Earl Brydges

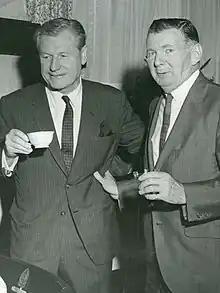
Gov. Nelson Rockefeller and Majority Leader Earl Brydges

In 1972, both Rockefeller and Lt. Gov. Malcolm Wilson left the state on the same afternoon. Under the state constitution, this made Brydges the Acting Governor of New York for several hours. As acting governor, Brydges signed routine state paperwork and conducted Senate business. He did not sign any legislation into law, including a pending bill relating to Niagara Falls that he had sponsored.